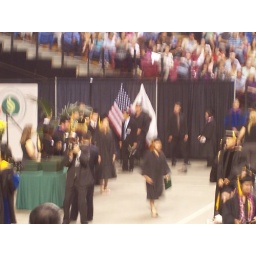
She is the person waiting, not the short girl in front